Flat Rock Archives

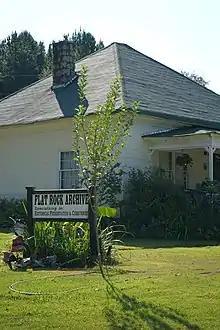

Since 1981, inspired by the stories of elders, a vision emerged to preserve the African-American history of the Flat Rock community. In December 2006, the Flat Rock Archives opened to the public. Cheryl Moore-Mathis is the current President of the archive.